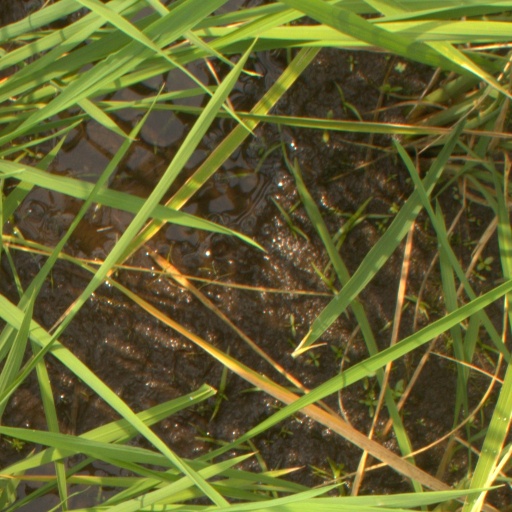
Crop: rice